Yona

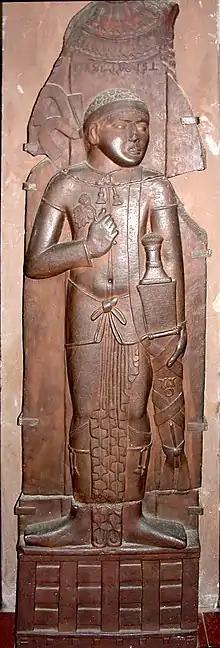
Vedika pillar with possible Greek warrior (headband of a king, tunic etc...) from Bharhut. Bharhut, Madhya Pradesh, Shunga Period, c.100-80BC. Reddish brown sandstone. Indian Museum, Calcutta.

The Mahabharata groups the Yavanas with the Kambojas and the Chinas and calls them "Mlechchas" (Barbarians). In the Shanti Parva section, the Yavanas are grouped with the Kambojas, Kiratas, Sakas, and the Pahlavas etc. and are spoken of as living the life of Dasyus (dacoits). In another chapter of the same Parva, the Yaunas, Kambojas, Gandharas etc. are spoken of as equal to the "Svapakas" and the "Grddhras".